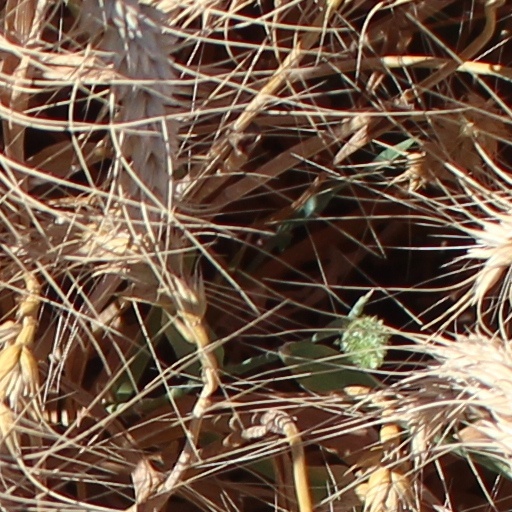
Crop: wheat